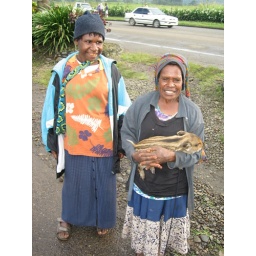
On the road in front of our house